Dan Frankel (American politician)

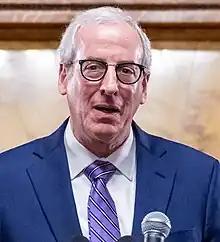
Frankel in 2023

Dan B. Frankel (born April 11, 1956) is a Democratic member of the Pennsylvania House of Representatives for the 23rd District. He was first elected to the House in 1998. During the 2021-2022 legislative session, he serves as the Democratic Chair of the House Health Committee and a member of the Rules Committee.